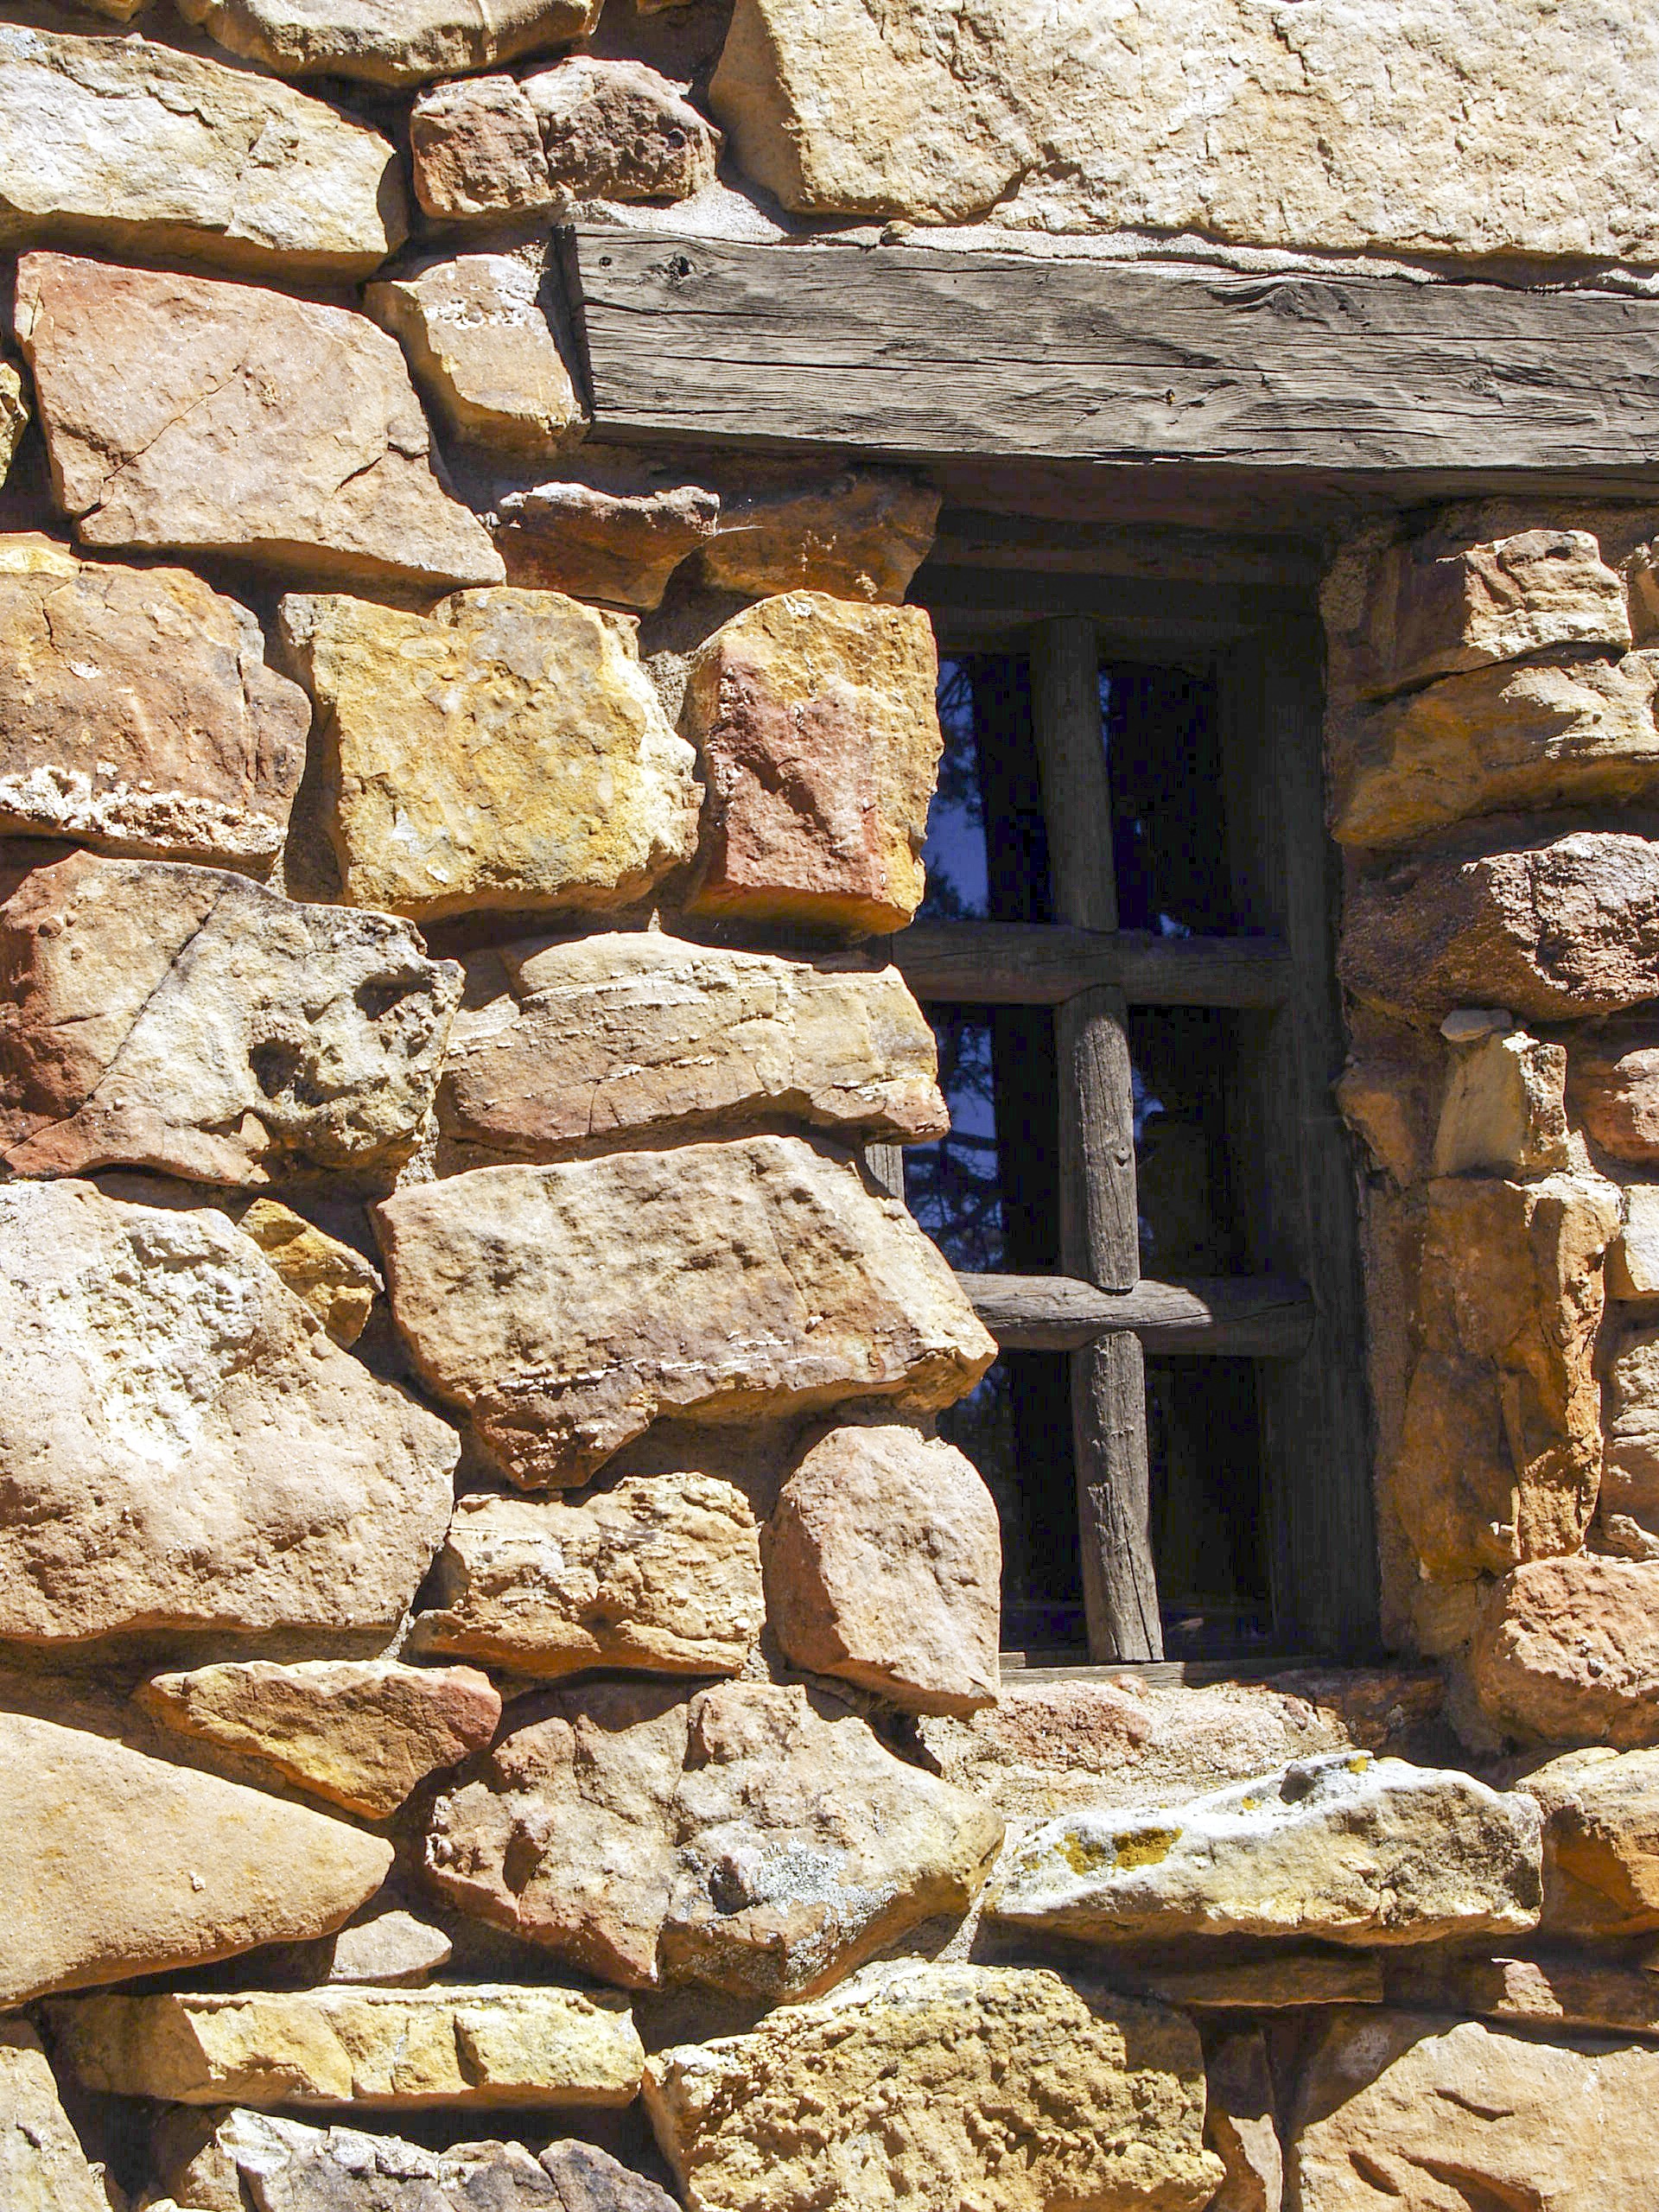
rock, wood, window, building, wall, natural, usa, facade, stone wall, brick, material, arizona, rocks, ruins, heritage, old window, ancient history